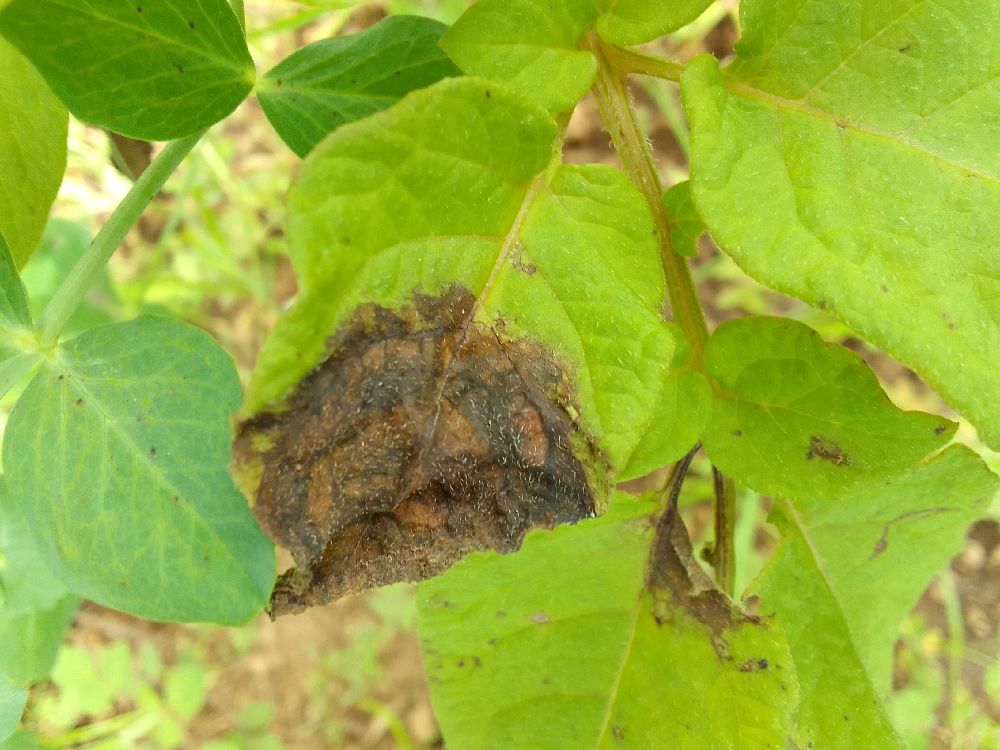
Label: Late blight